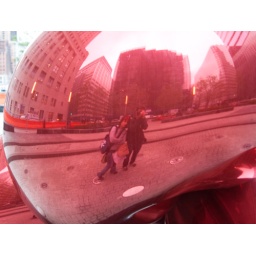
A red knot at the WTC site, and a cute person by my side.